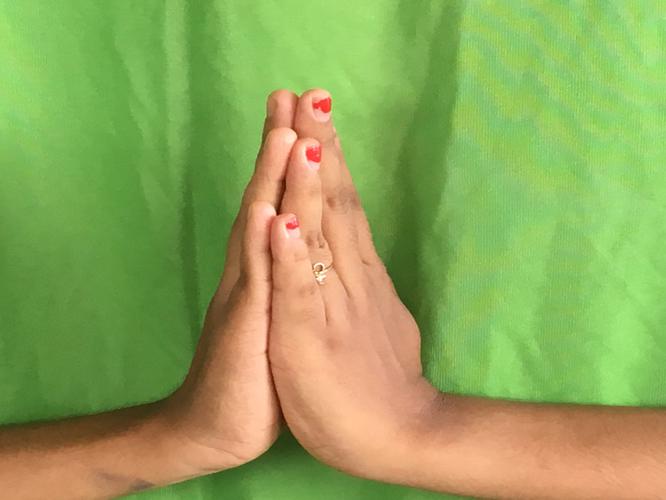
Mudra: Anjali
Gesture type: double_hand